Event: Nepal Earthquake
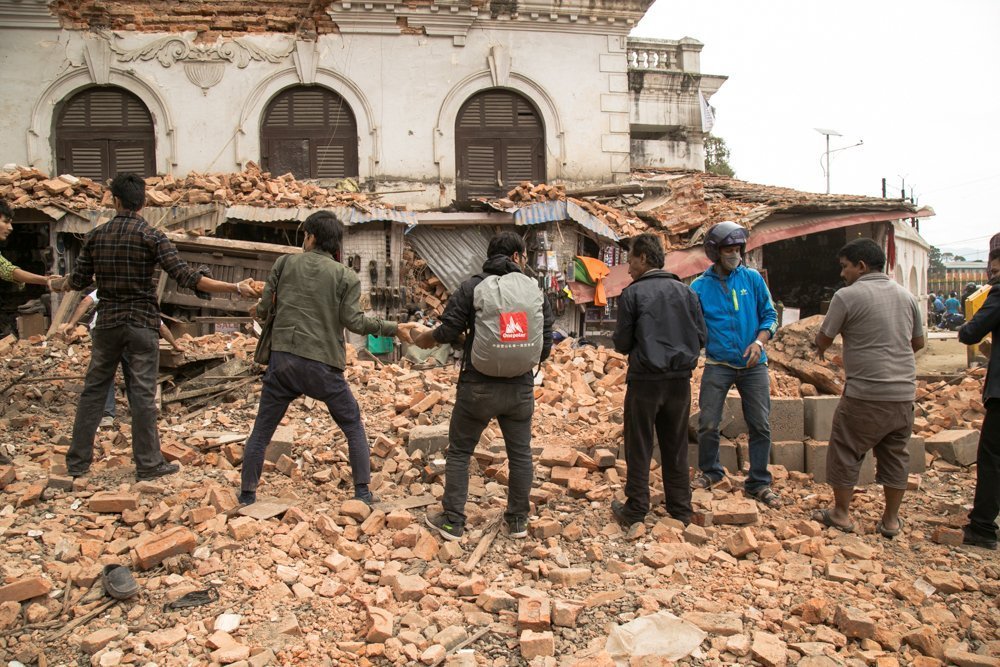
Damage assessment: damage